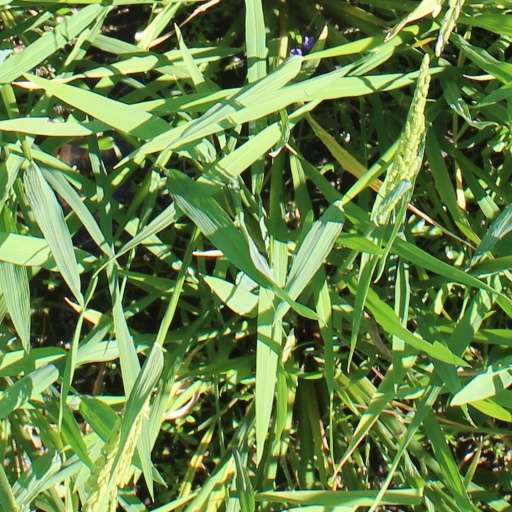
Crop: rice